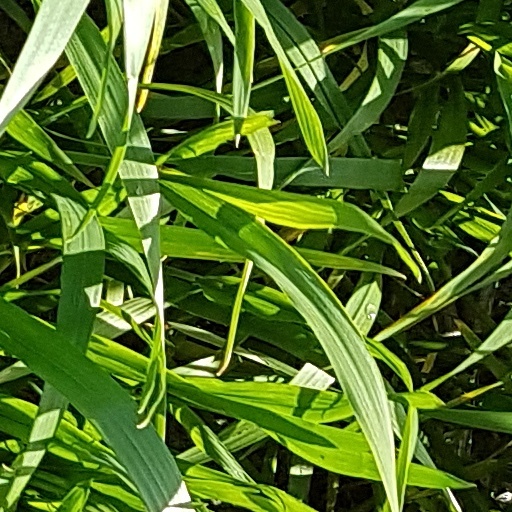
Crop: wheat